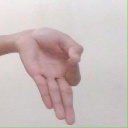
अक्षर: ज्ञ